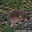
Label: shrew